Servant bell

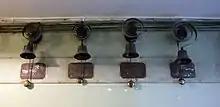
Staff call bells

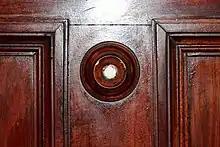
Button for electric bell to call the servants, George Stephen House in Montreal, Canada.

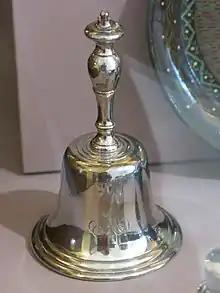
The service bell of the queen of France, Marie-Antoinette. The bell, in the form of a hand bell, has small dimensions (height circa 12 cm) and adapted for the small hand of a woman.

A servant bell or service bell is a bell used to call the attention of a servant.